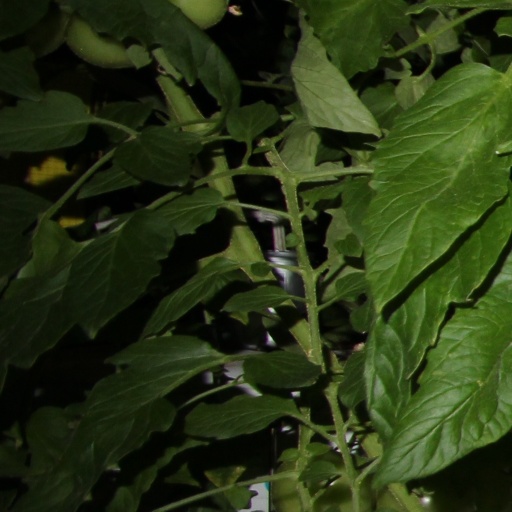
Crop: tomato